Sudbury Congregational Church

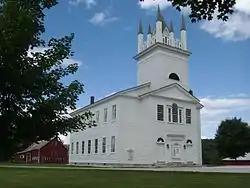
Sudbury Congregational Church

Sudbury Congregational Church, also known as the Sudbury Meetinghouse, is a historic church and town hall at 2702 Vermont Route 30 in Sudbury, Vermont. When it was built in 1807, it was a nearly exact replica of Plate 33 in Asher Benjamin's 1805 "Country Builders Assistant". It was listed on the National Register of Historic Places in 1977.